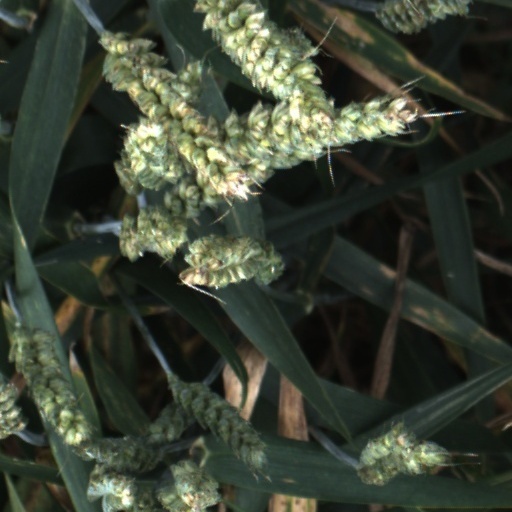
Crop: wheat